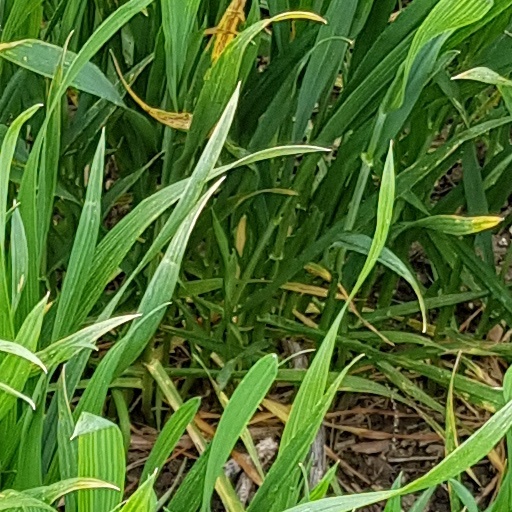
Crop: wheat